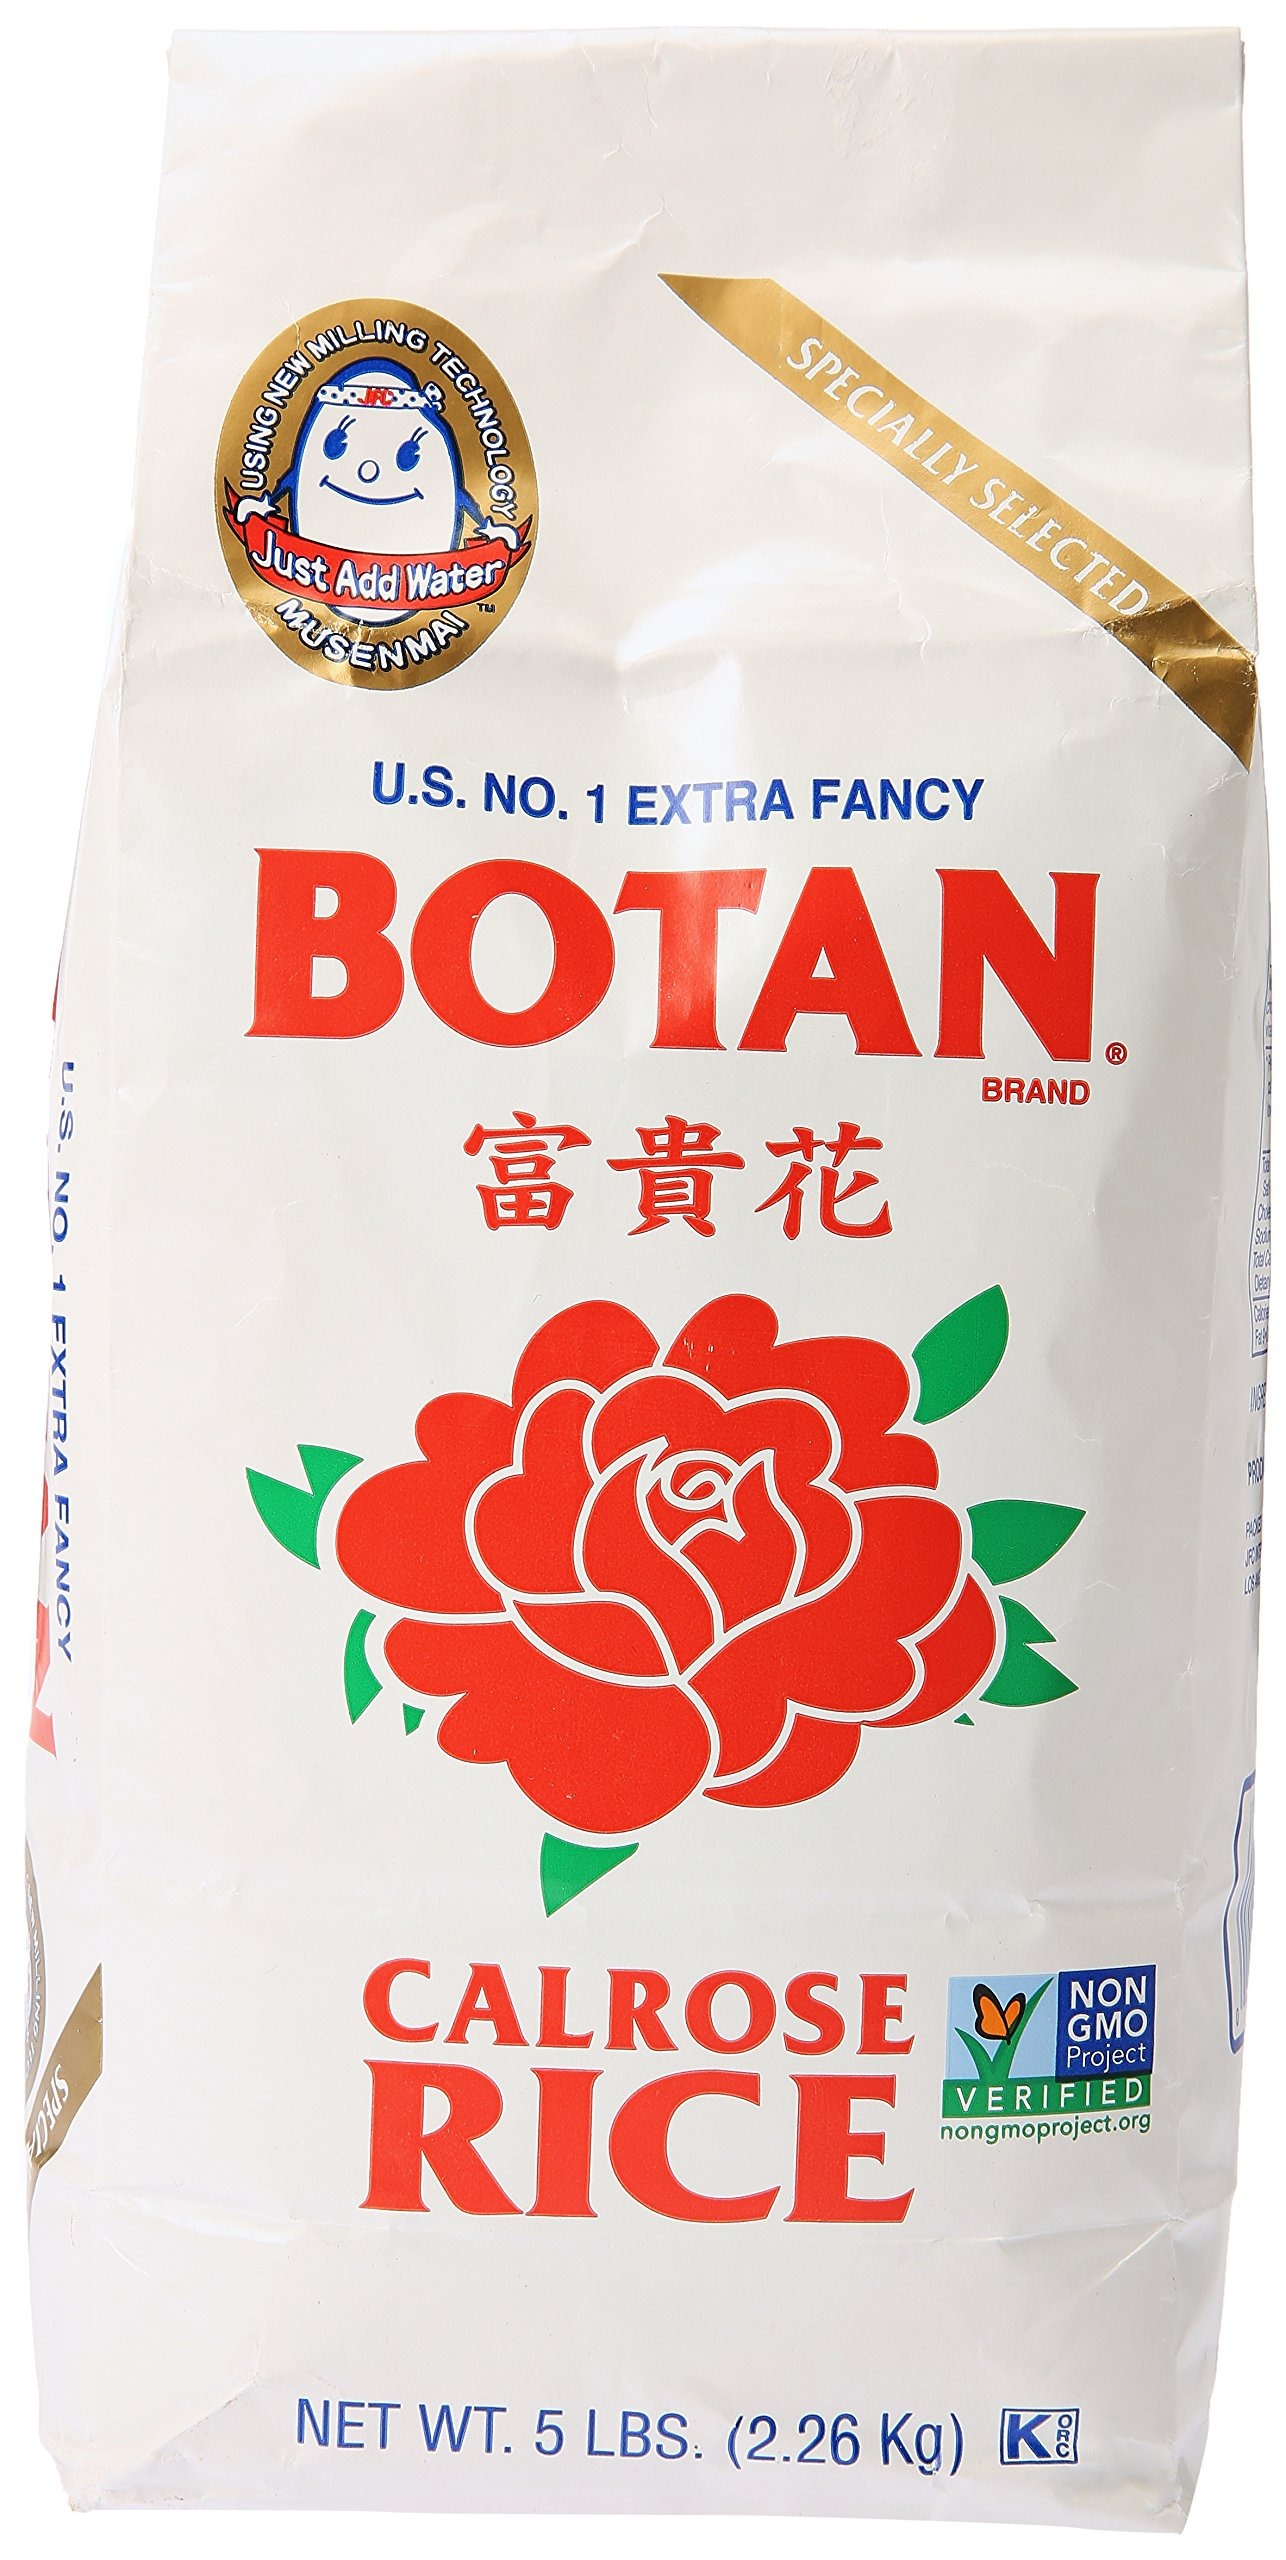
Item Name: Botan, Calrose Rice, 5 lb
Bullet Point: Botan
Value: 80.0
Unit: oz

Price: 9.285